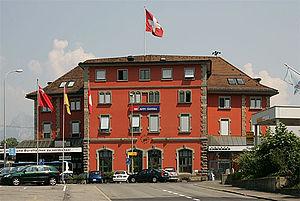
La gare d'Arth-Goldau est une gare de bifurcation, située sur le territoire de la commune d'Arth, près de la localité de Goldau, dans le Canton de Schwytz en Suisse.